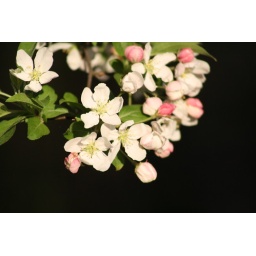
White flowers against black